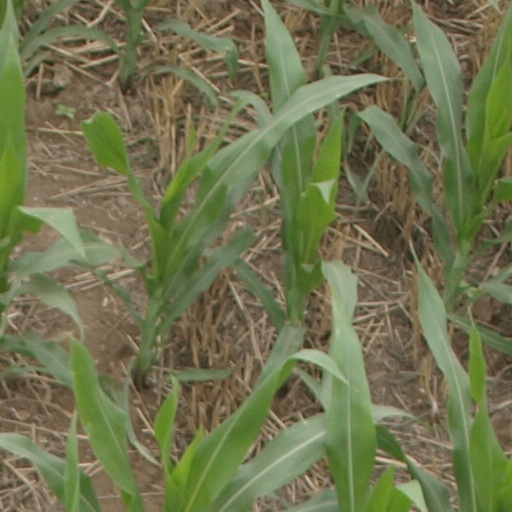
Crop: maize; corn